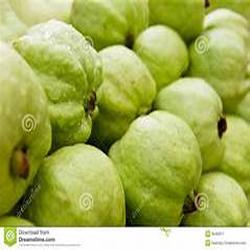
Label: Guava